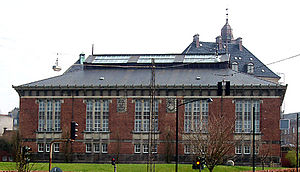
Erhvervsarkivet
Erhvervsarkivet i Aarhus. I baggrunden domhuset og officersbygningen fra den nedlagte kaserne
Erhvervsarkivet eksisterede fra 1948 til 2015, i det sidste år dog med navnet Rigsarkivet, Aarhus. Arkivet havde adresse på Vester Allé 12 i Aarhus og var en del af Statens Arkiver. Fra 2016 videreføres arkivets opgaver af Rigsarkivet, Viborg. Dog overføres Aarhus Kommunes arkivalier til Aarhus Stadsarkiv.